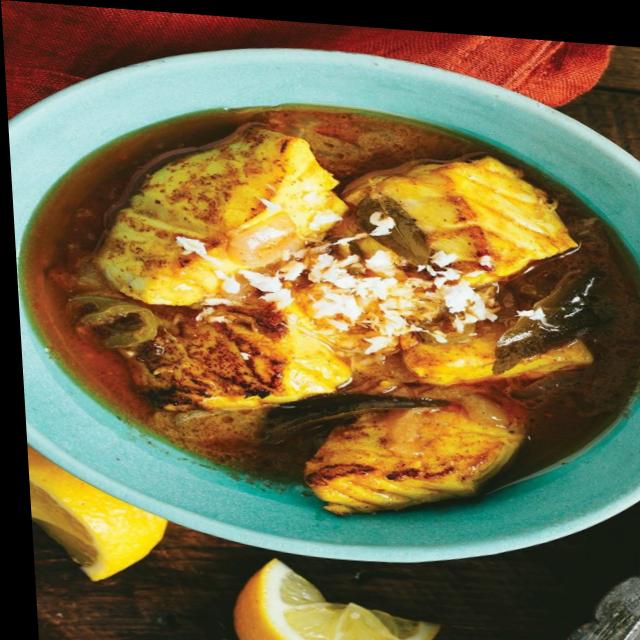
Dish: fish_curry